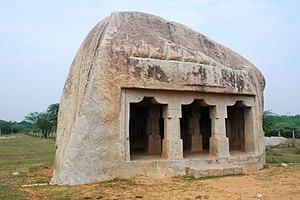
Mahendravadi est un village de 2503 habitants, situé dans le District de Vellore au Tamil Nadu, à 25 km au sud-ouest de la ville d'Arakkonam. Ce village est connu pour abriter un temple de l'époque Pallava.